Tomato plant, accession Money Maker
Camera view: bottom (45 deg); turntable rotation: 30 degrees
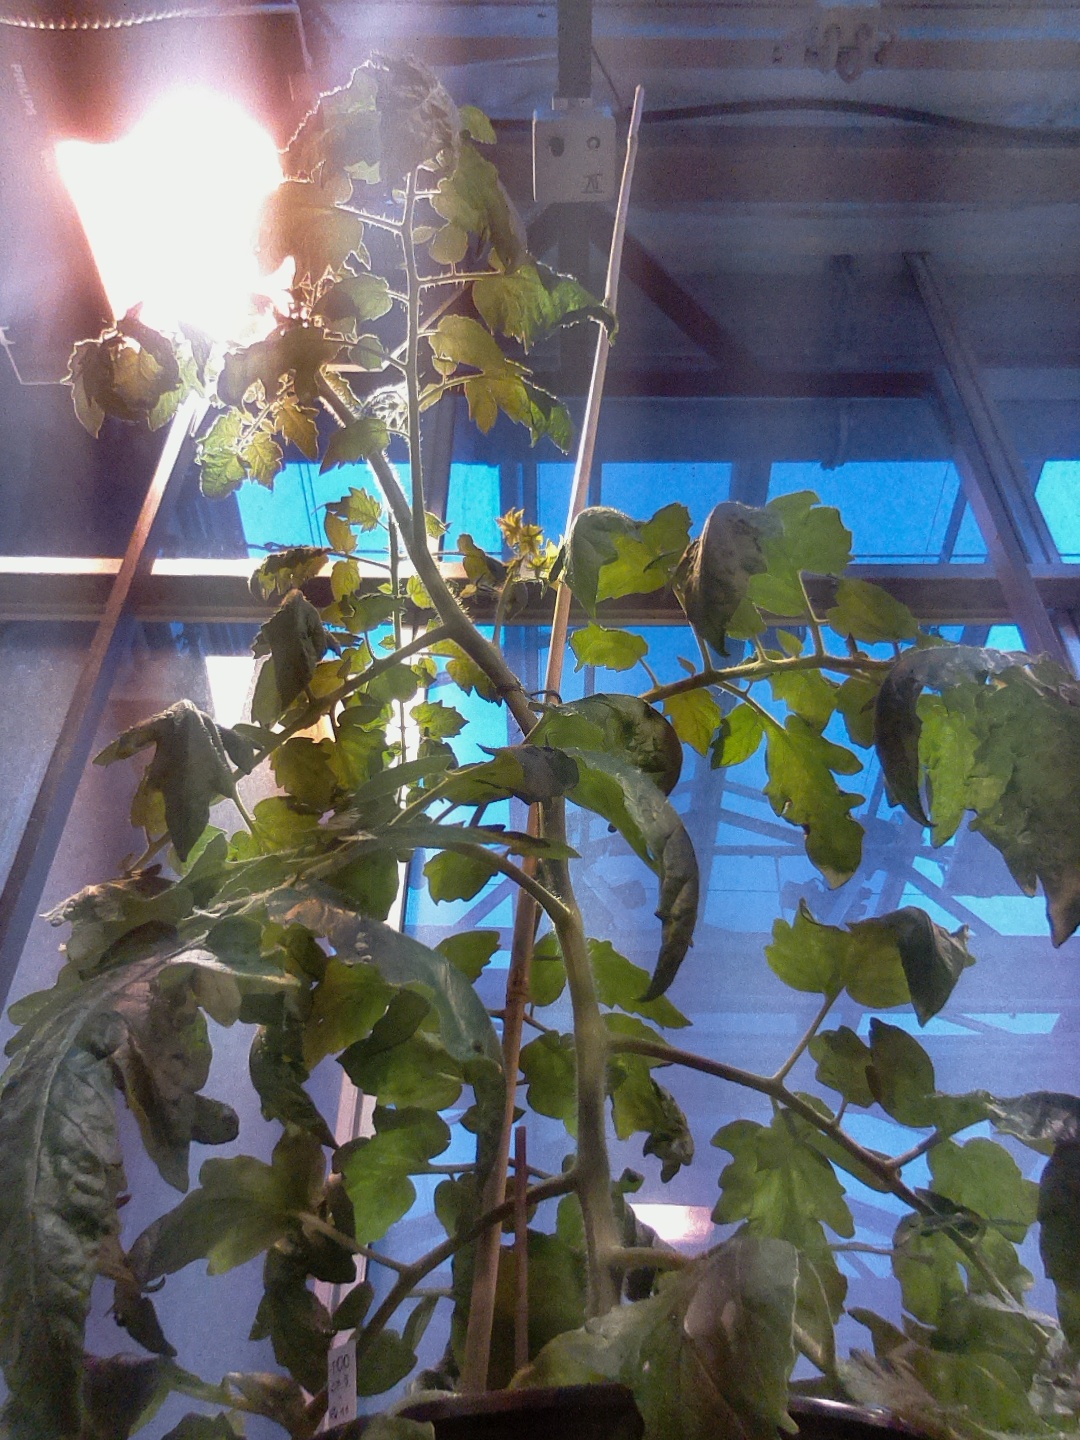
BBCH growth stage 66: Full flowering, 60%-70% of flowers open, more petals falling